Wannsee Conference

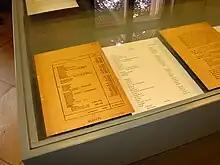
Facsimiles of the minutes of the Wannsee Conference and Eichmann's list, presented under glass at the Wannsee Conference House Memorial

Heydrich commented: "In occupied and unoccupied France, the registration of Jews for evacuation will in all probability proceed without great difficulty", but in the end, the great majority of French-born Jews survived. More difficulty was anticipated with Germany's allies Romania and Hungary. "In Romania the government has [now] appointed a commissioner for Jewish affairs", Heydrich said. In fact the deportation of Romanian Jews was slow and inefficient despite a high degree of popular antisemitism. "In order to settle the question in Hungary", Heydrich said, "it will soon be necessary to force an adviser for Jewish questions onto the Hungarian government". The Hungarian regime of Miklós Horthy continued to resist German interference in its Jewish policy until the spring of 1944, when the "Wehrmacht" invaded Hungary. Very soon, Eichmannwith the collaboration of Hungarian authoritieswould send 600,000 Jews of Hungary (and parts of Czechoslovakia, Romania, and Yugoslavia occupied by Hungary) to be murdered in the extermination camps, primarily Auschwitz.